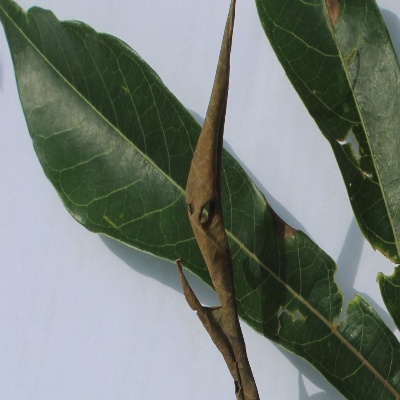
Crop: Cassava
Condition: bacterial blight